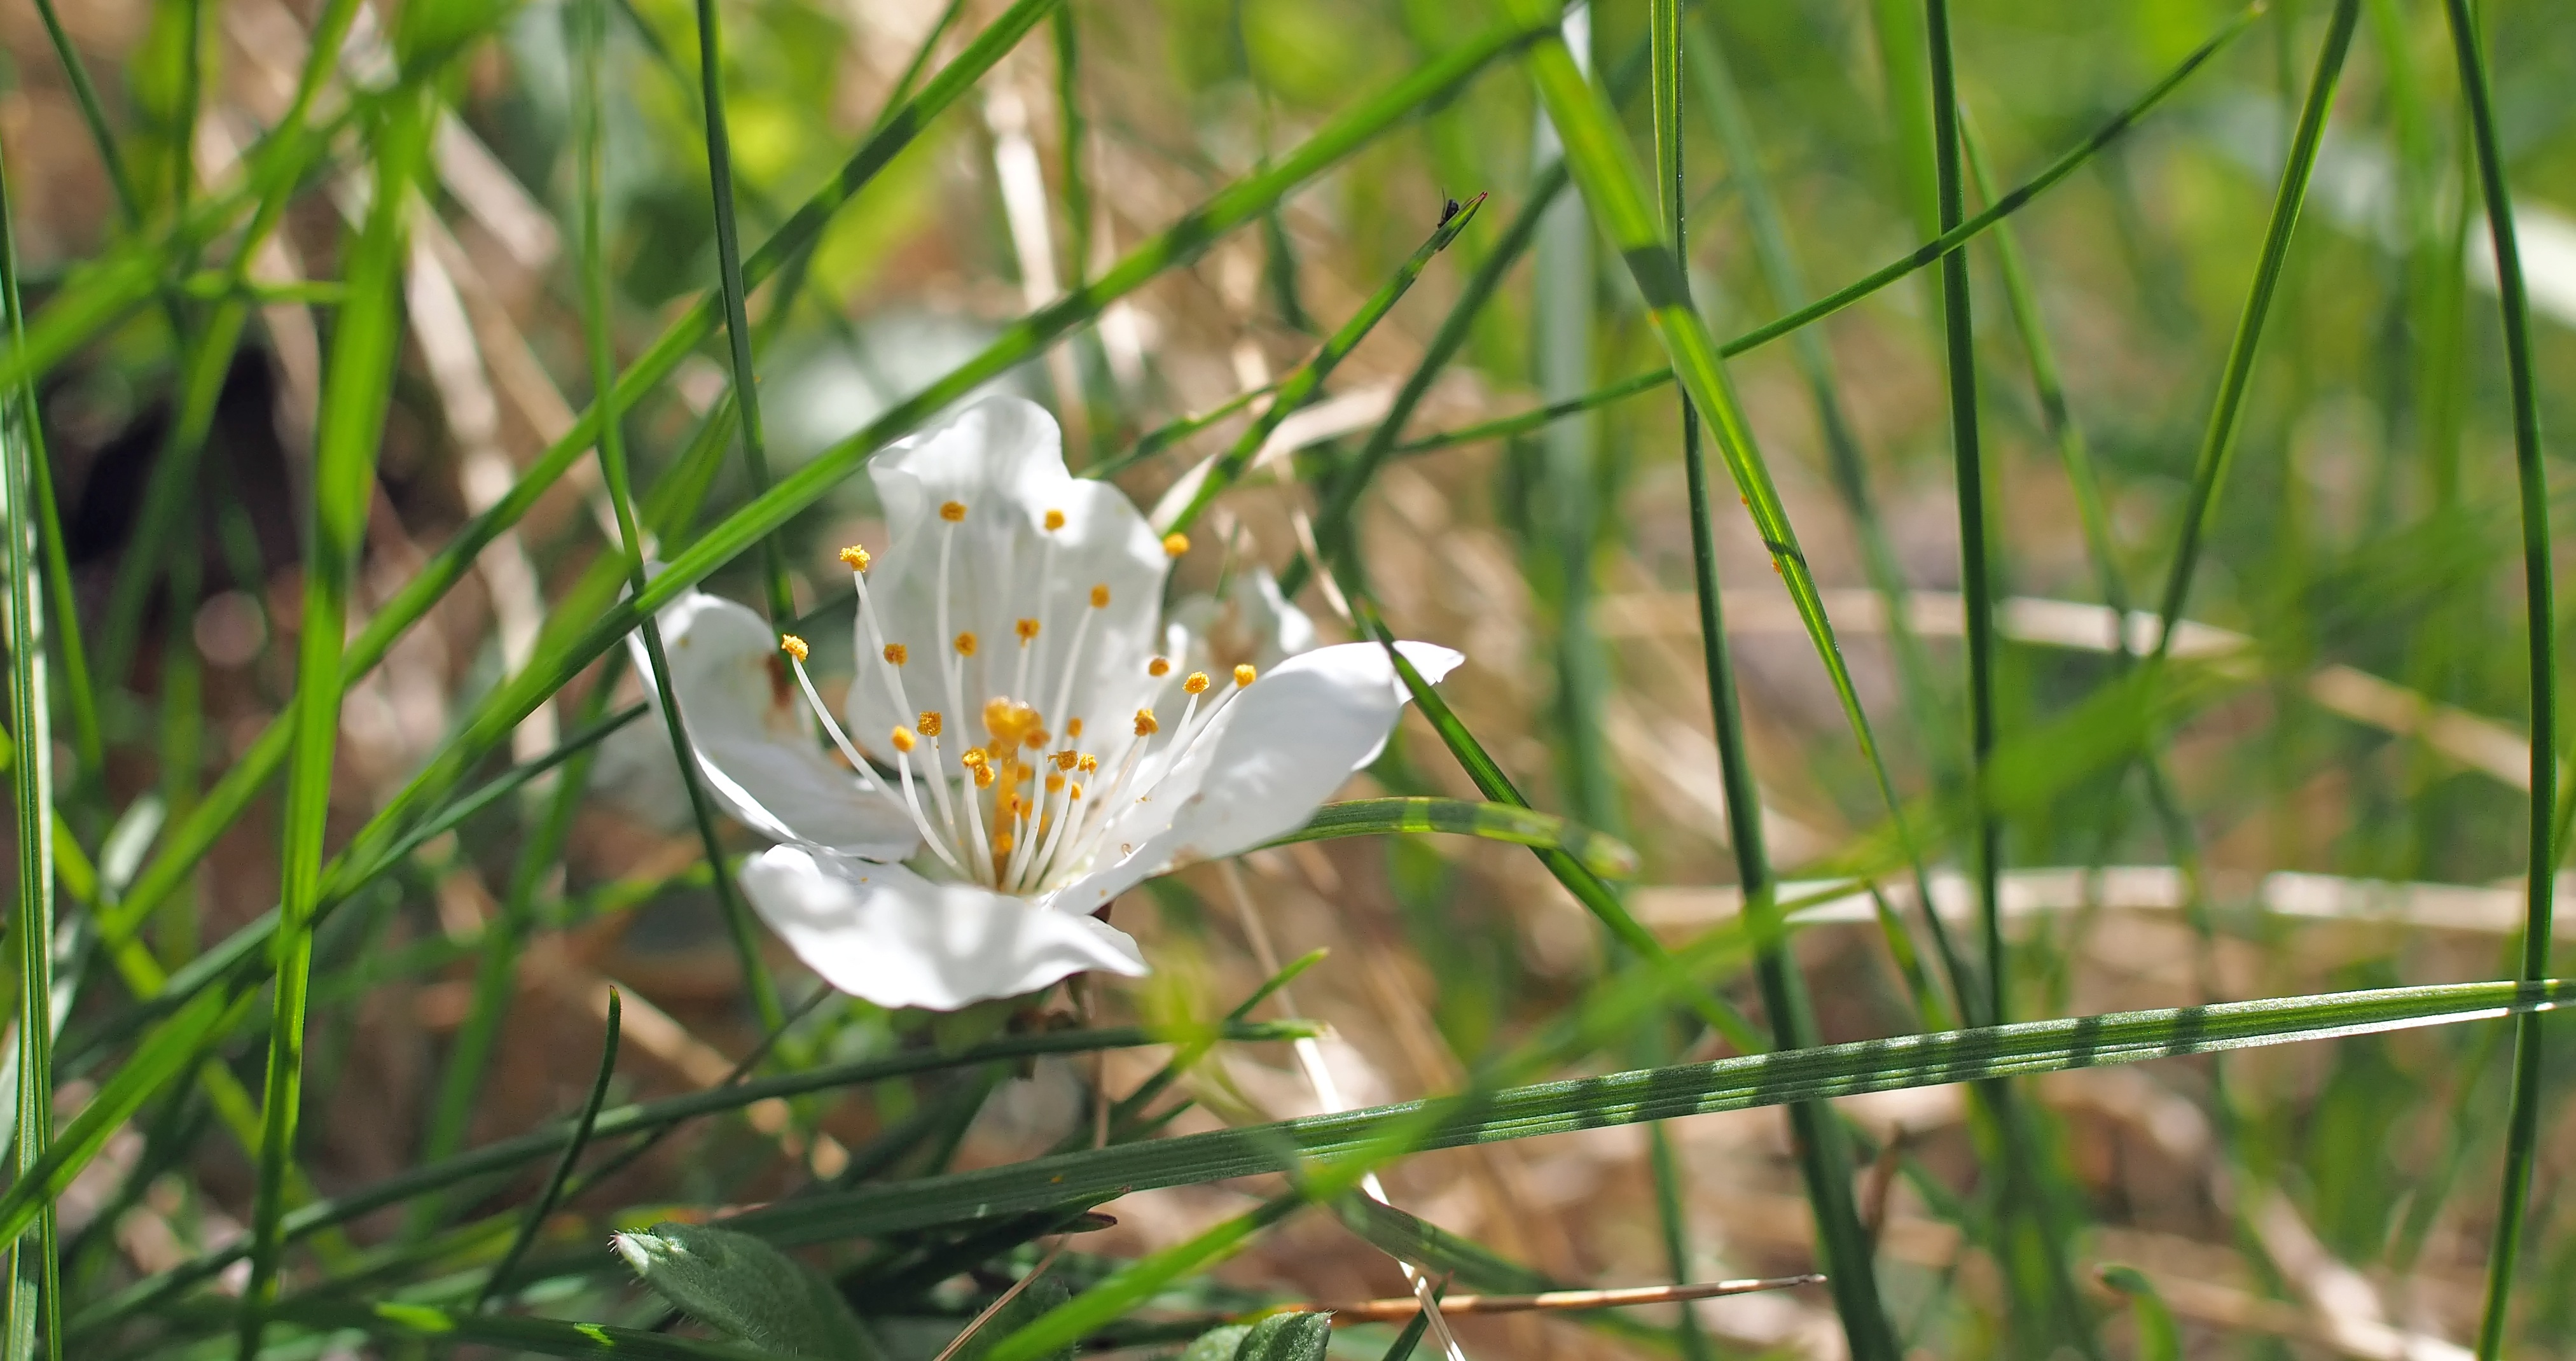
nature, grass, plant, meadow, flower, live, spring, flora, wildflower, pollinator, grass family